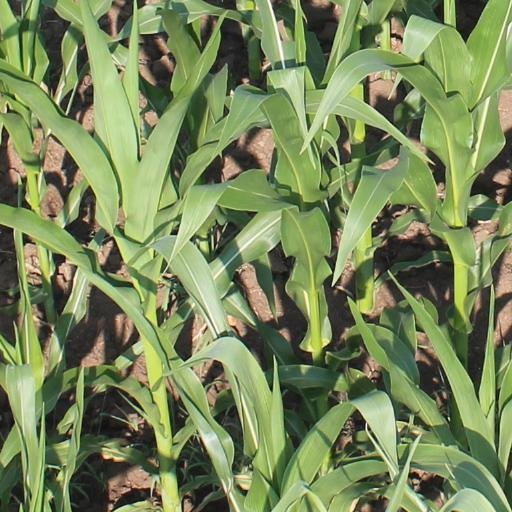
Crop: maize; corn